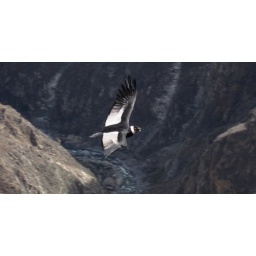
Condor flying over a canyon